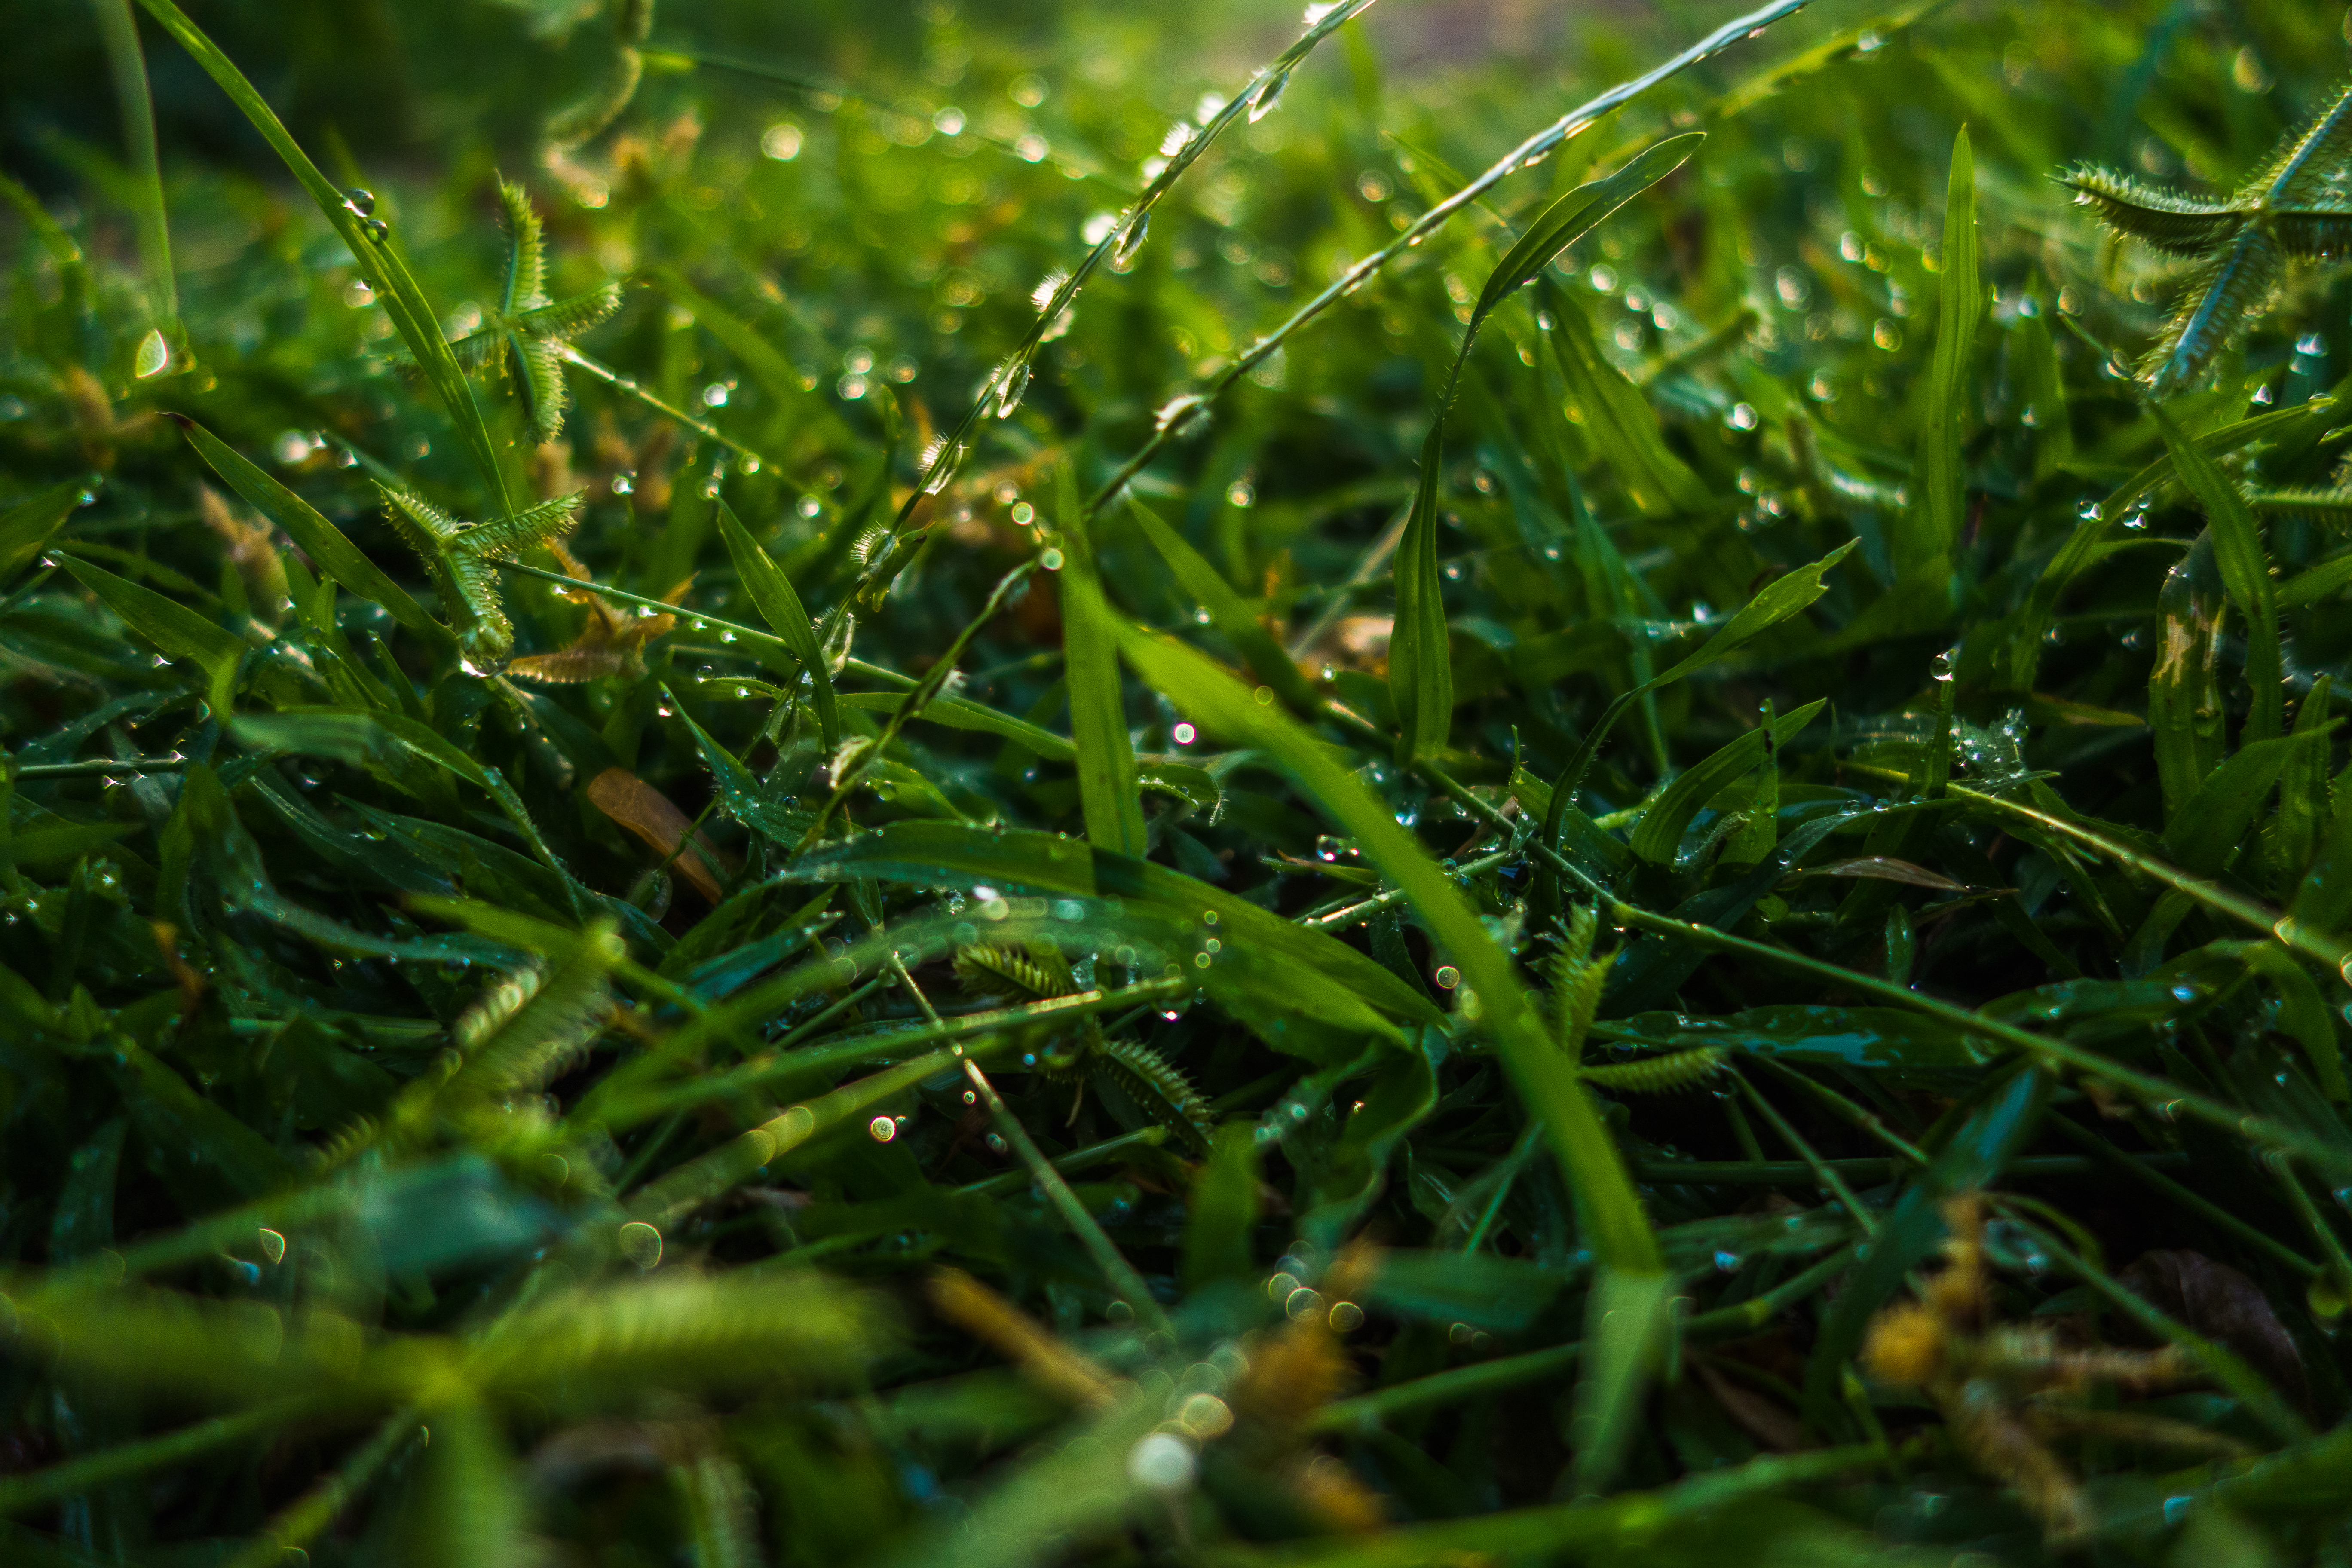
grass, dew, green, refreshing, light, morning, water, plant, moisture, close up, leaf, terrestrial plant, grass family, lawn, macro photography, photography, black hair, aquatic plant, flower, drop